Leopoldo Laroya

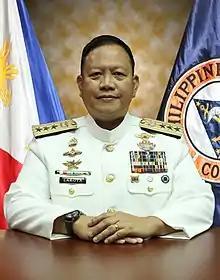
Coast Guard Admiral Leopoldo V Laroya, Commandant of the Philippine Coast Guard

'Leopoldo "Leo" Velarde Laroya' is a Filipino Admiral (born February 11, 1966) who served as the 28th Commandant of the Philippine Coast Guard. Prior to his promotion as commandant, he also served as the Deputy Commandant for Operations, and led three commands: the Maritime Safety Services Command, the Coast Guard Education, Training and Doctrine Command and the Maritime Security and Law Enforcement Command.